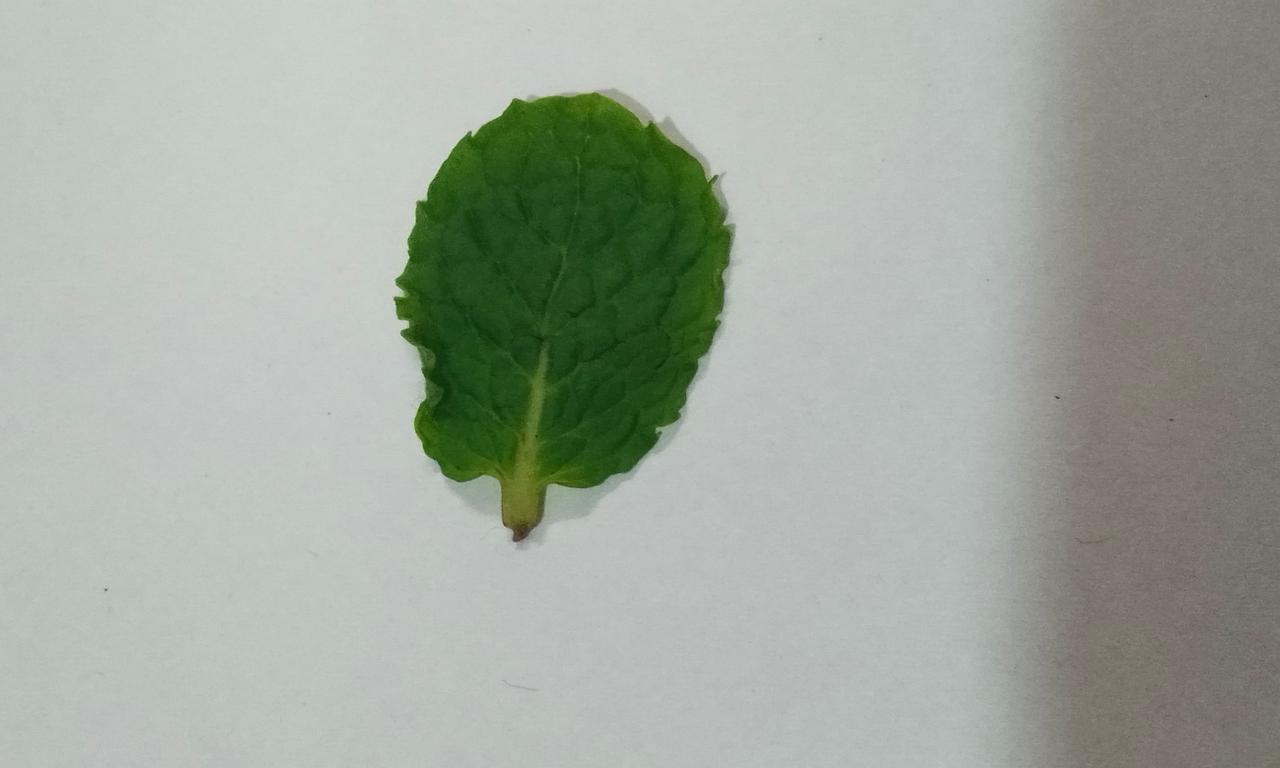
Label: Fresh